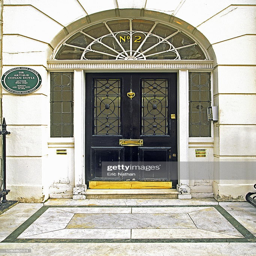
the front door the house where novelist wrote the famous stories